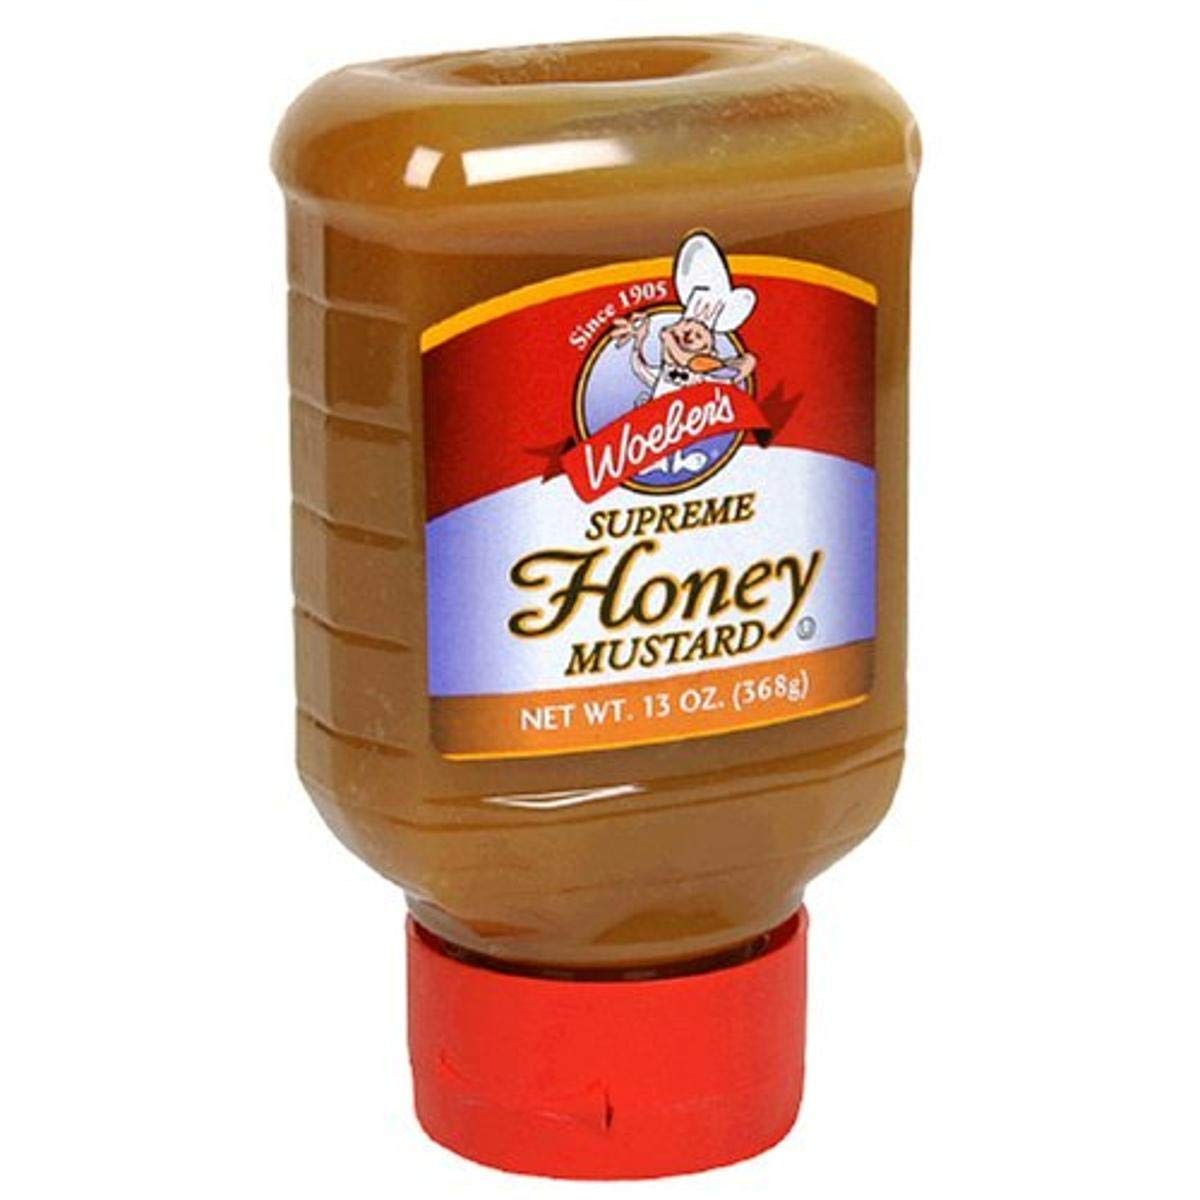
Item Name: Woeber's Sandwich Pal Sweet and Spicy Mustard 16oz (Pack of 2)
Value: 32.0
Unit: Ounce

Price: 2.72